Woods Hole spritsail boat

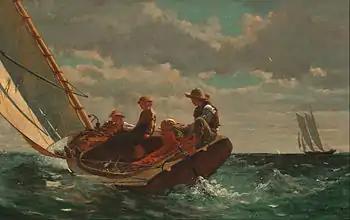

Because the Woods Hole spritsail boat's sailing rig comprises both a single mast located in the bow immediately behind the stem and exhibits an overall length to beam ratio of approximately 2:1, it has been described as a type of or as having evolved from the Cape Cod catboat. (Interestingly, although catboats typically are gaff rigged, the canonical depiction of a “catboat” in the painting “Breezing Up (A Fair Wind)” by Winslow Homer in fact carries a sprit rig. Notably, the sprit rig was the most common rig for small "rowing-sailing" boats through the mid- to late-19th century, giving way only later to gaff and Bermuda rigs.)